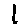
Label: 1